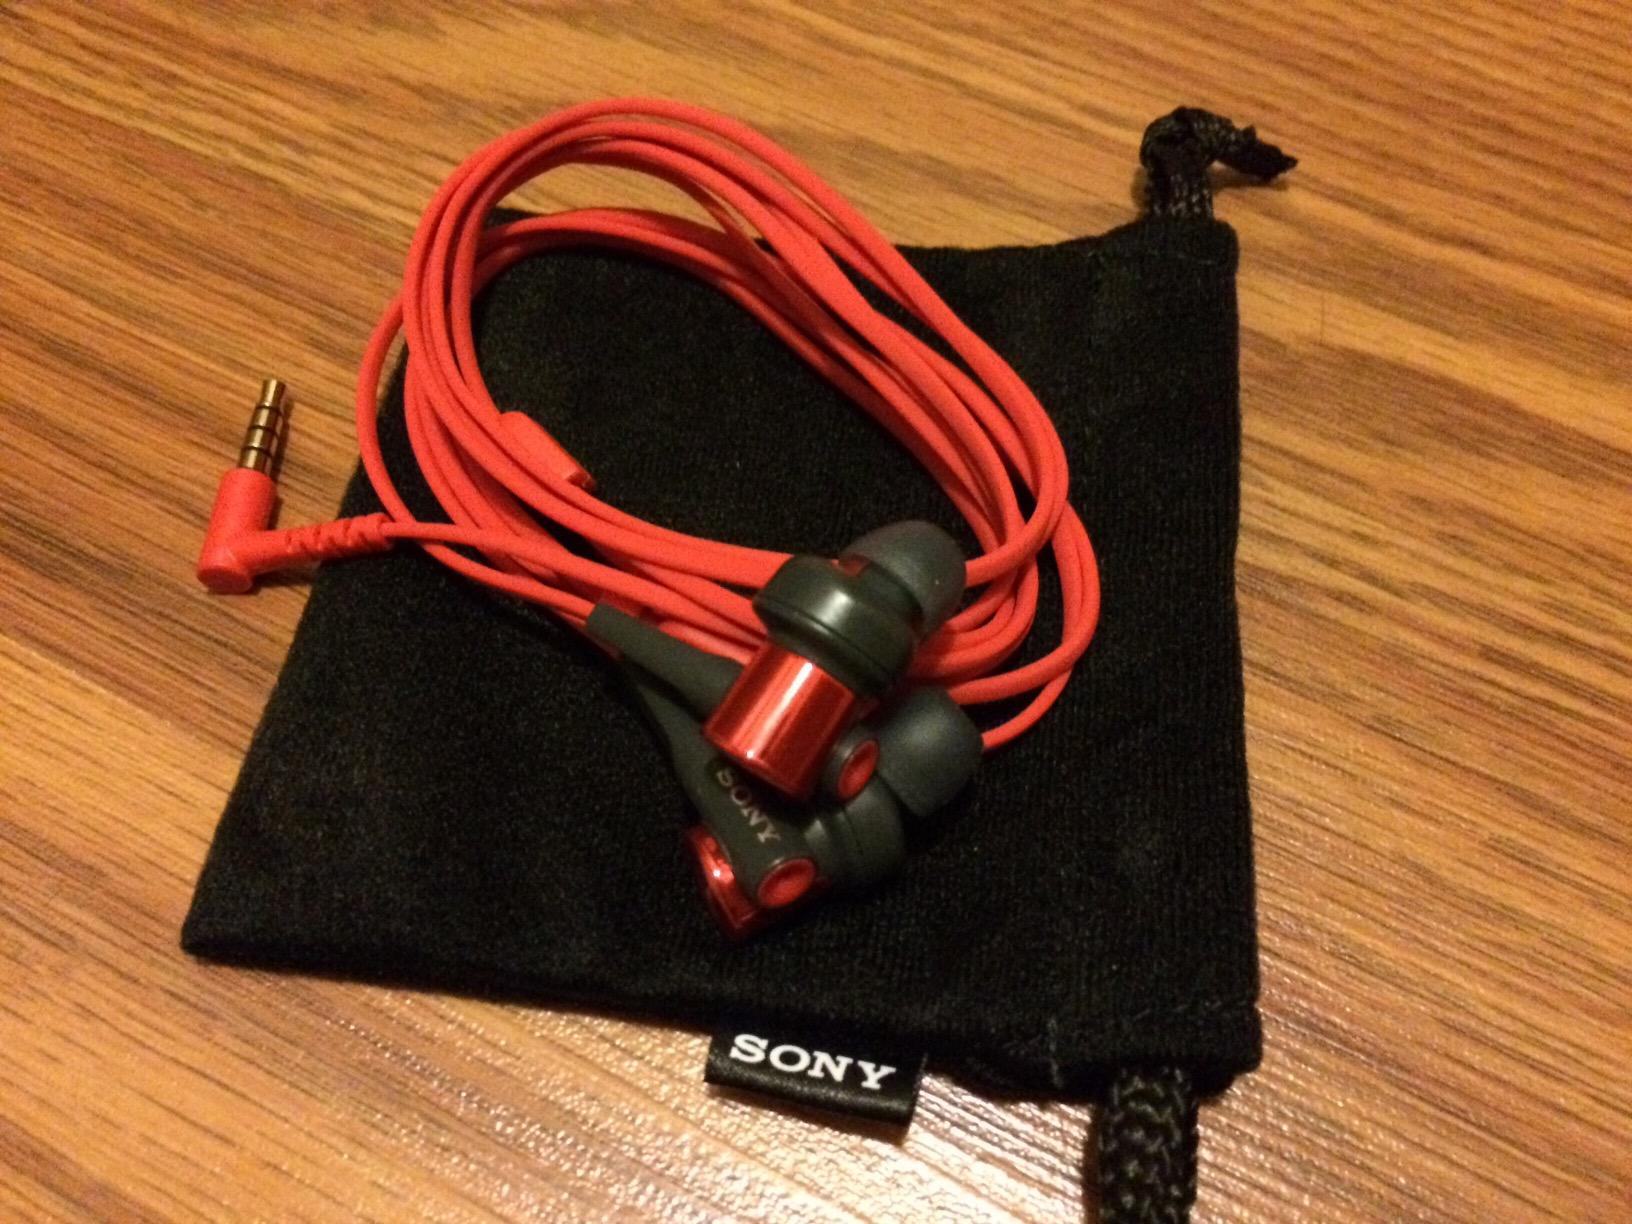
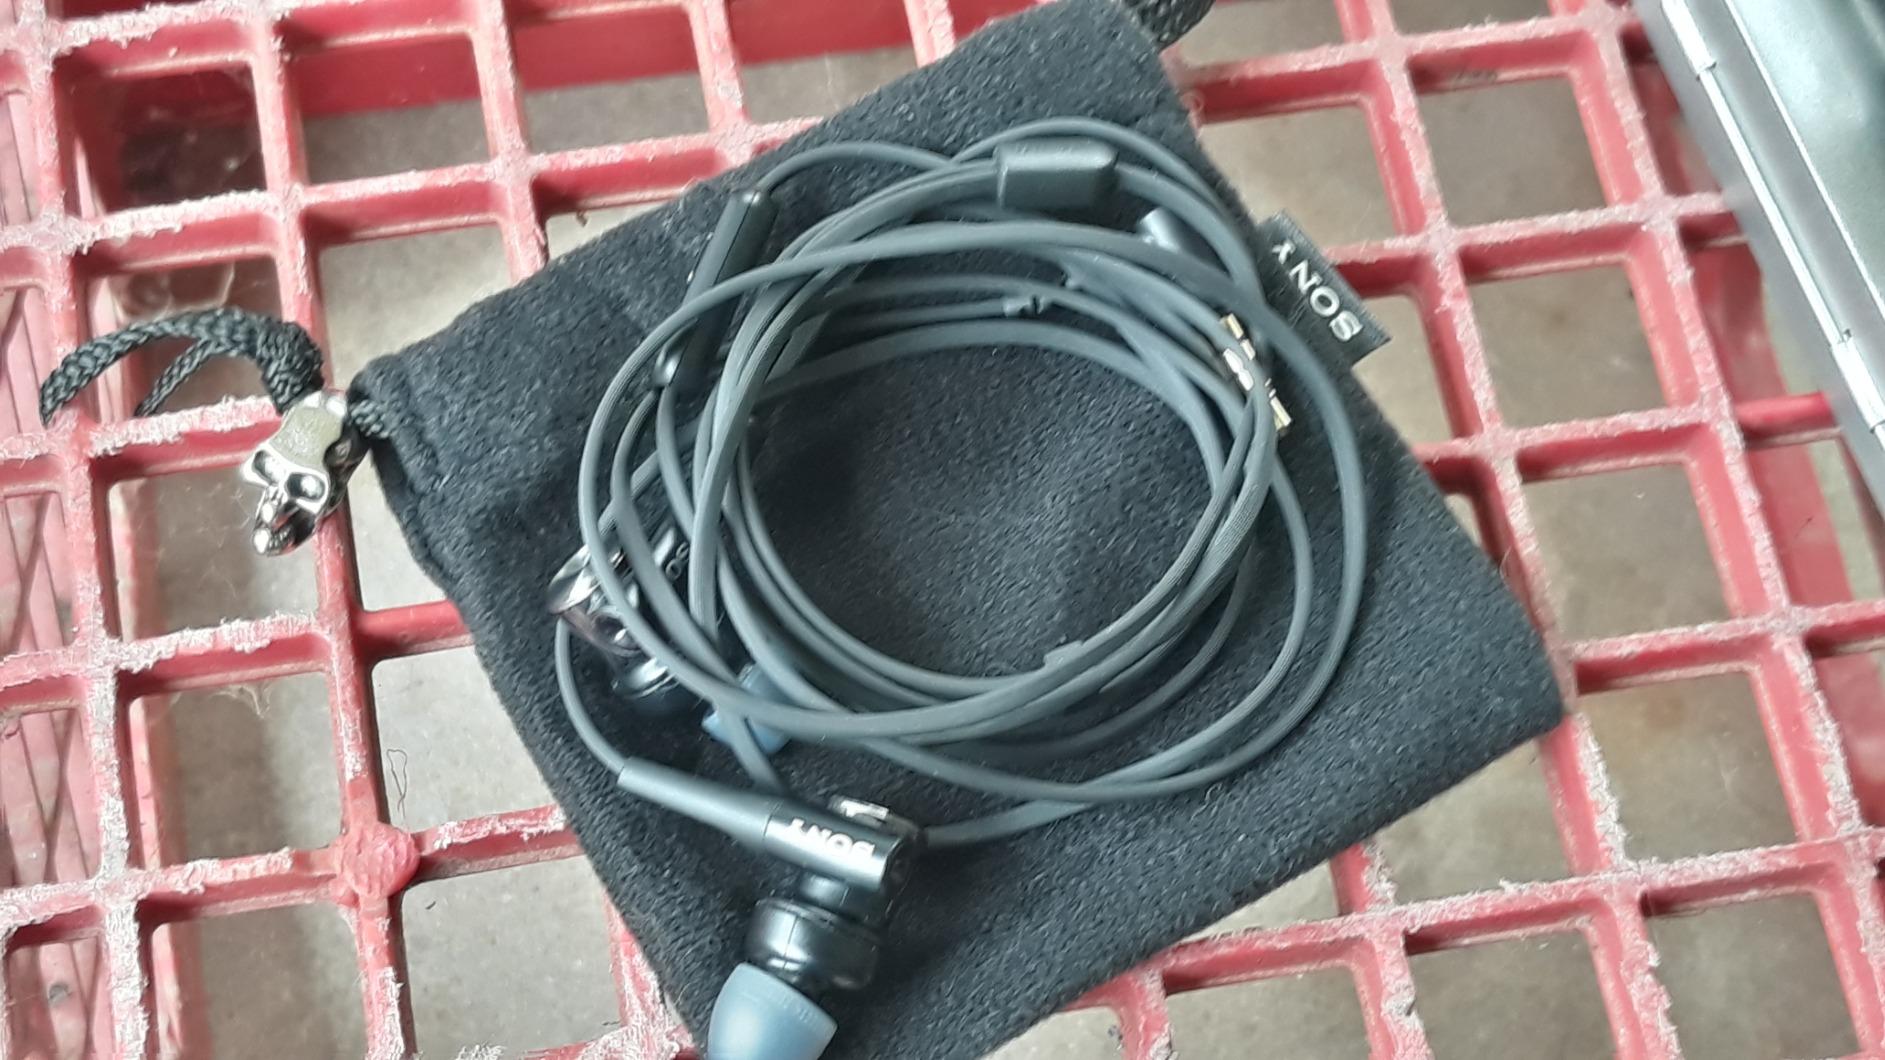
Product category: headphones
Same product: no